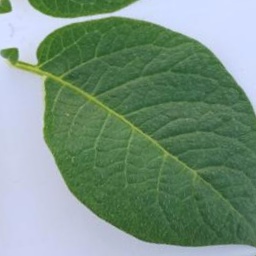
Etiqueta: Sana